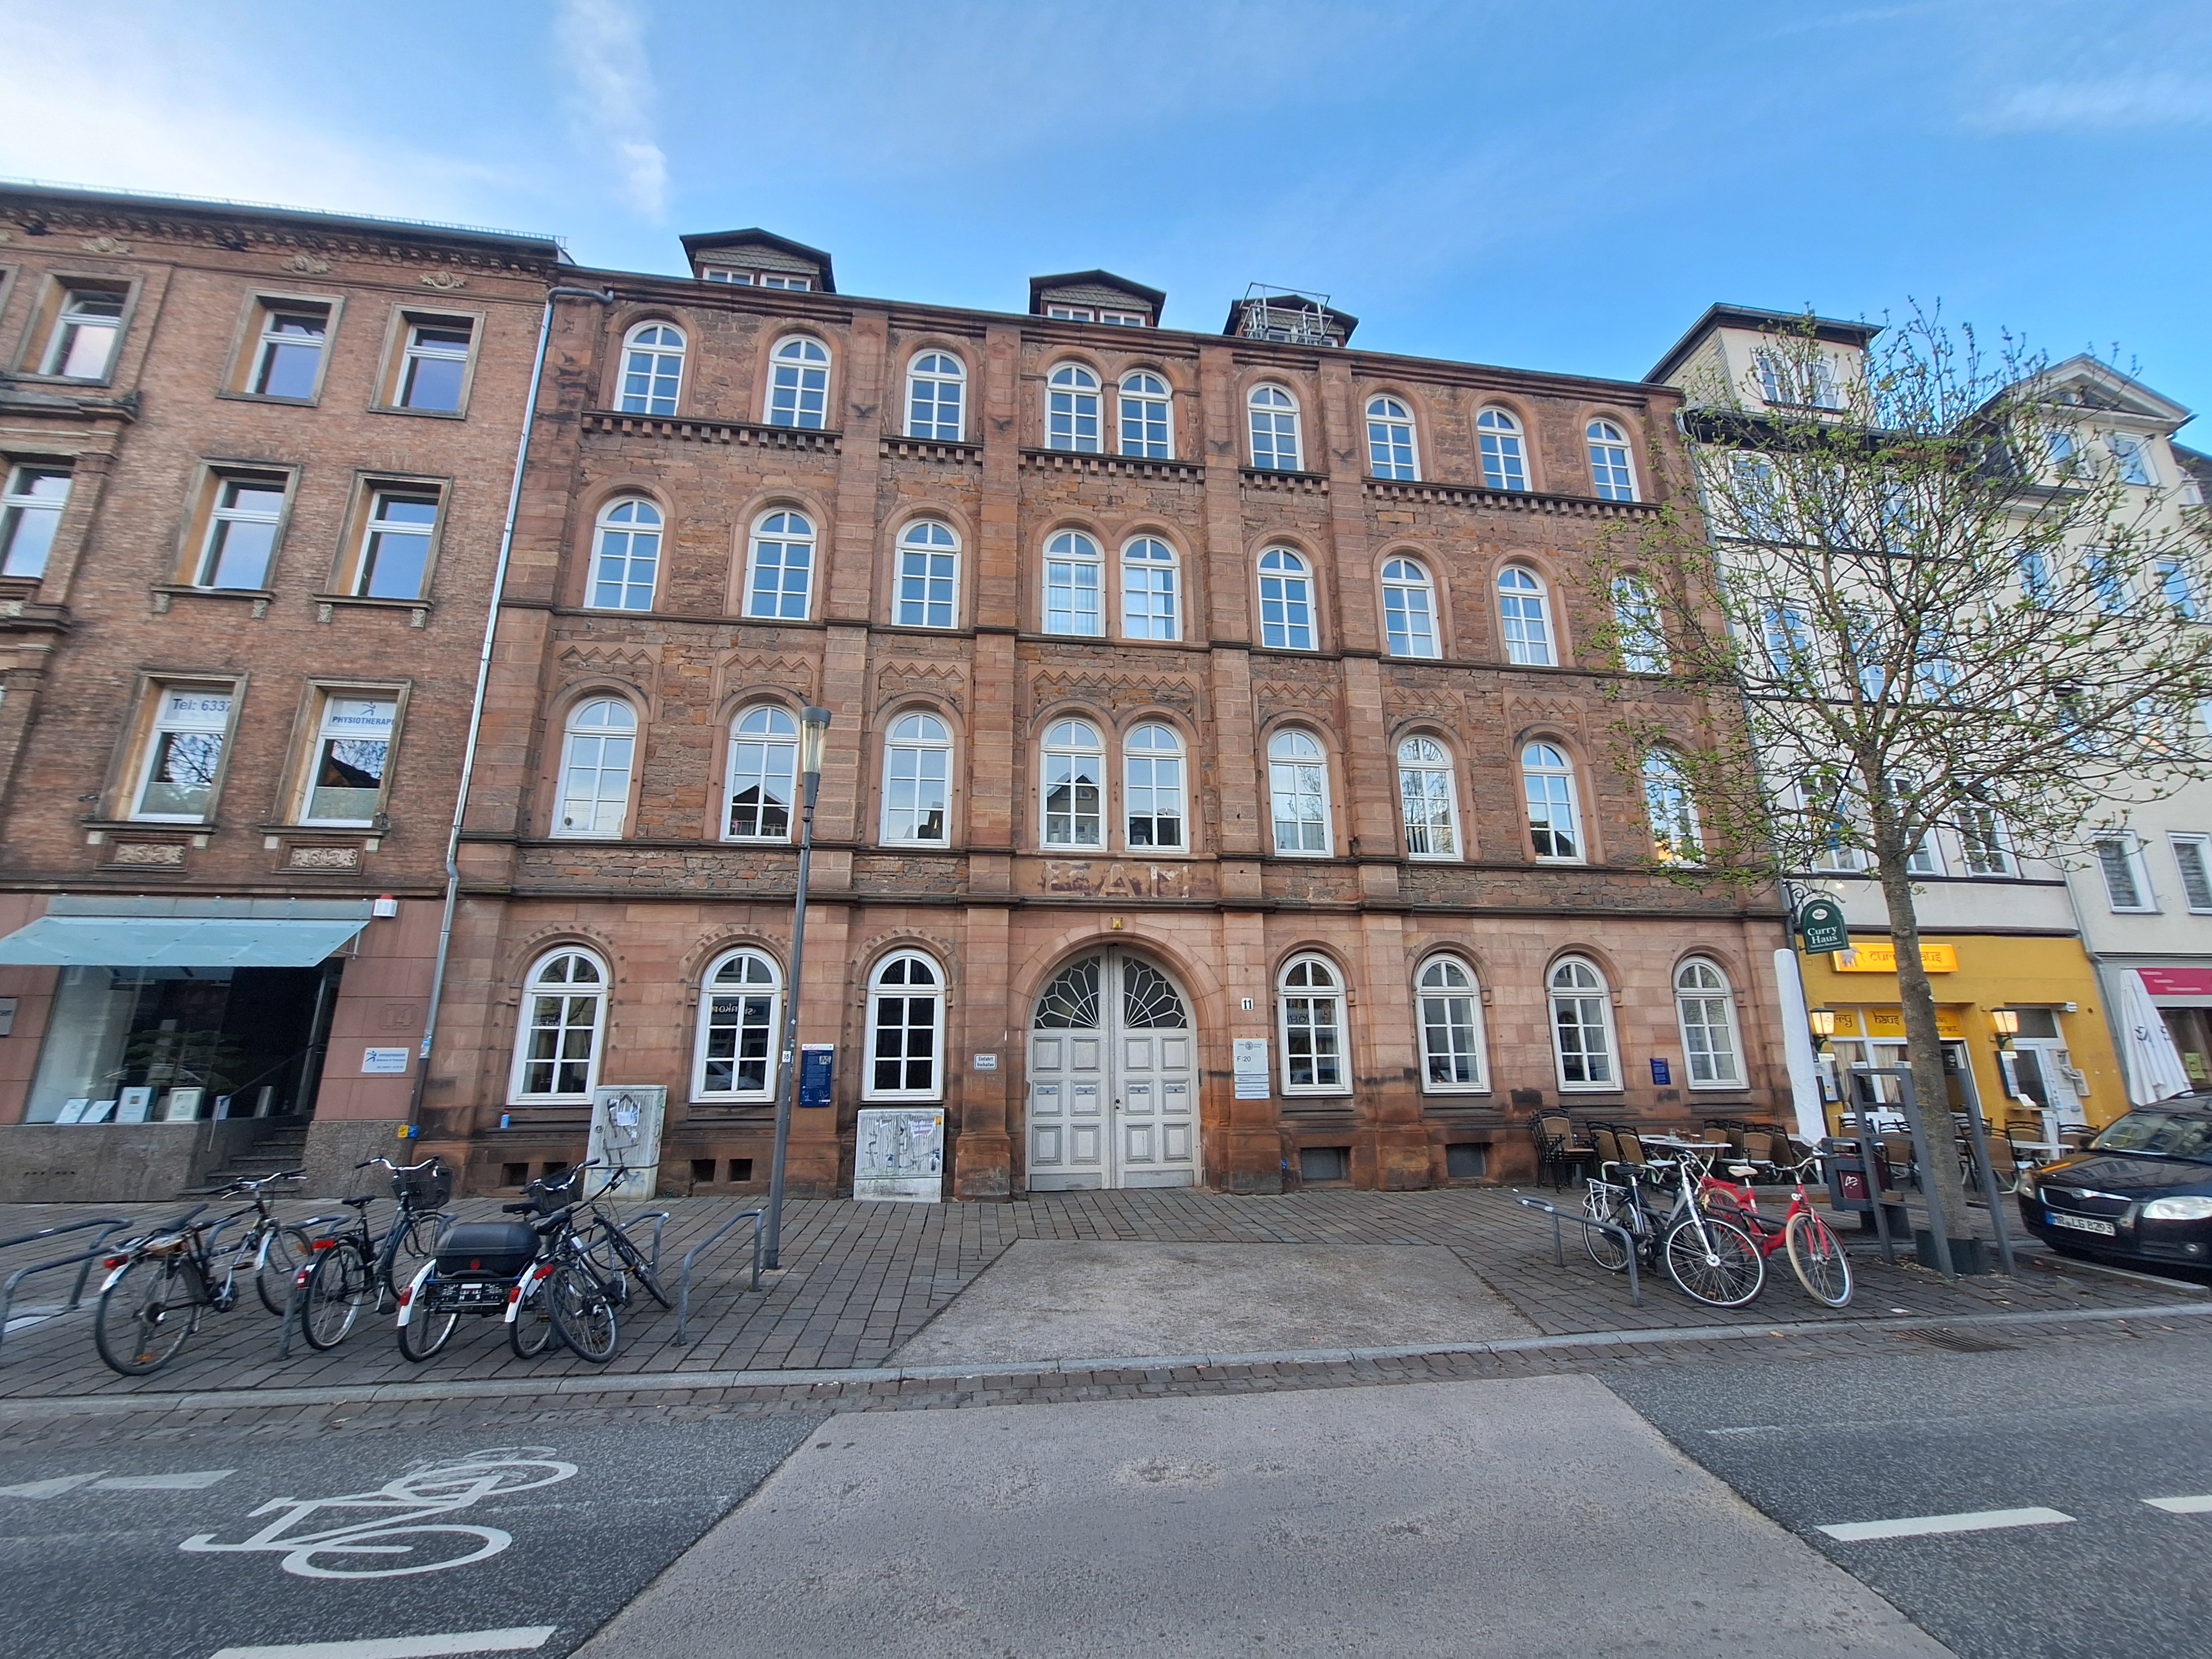
Building: Ketzerbach 11